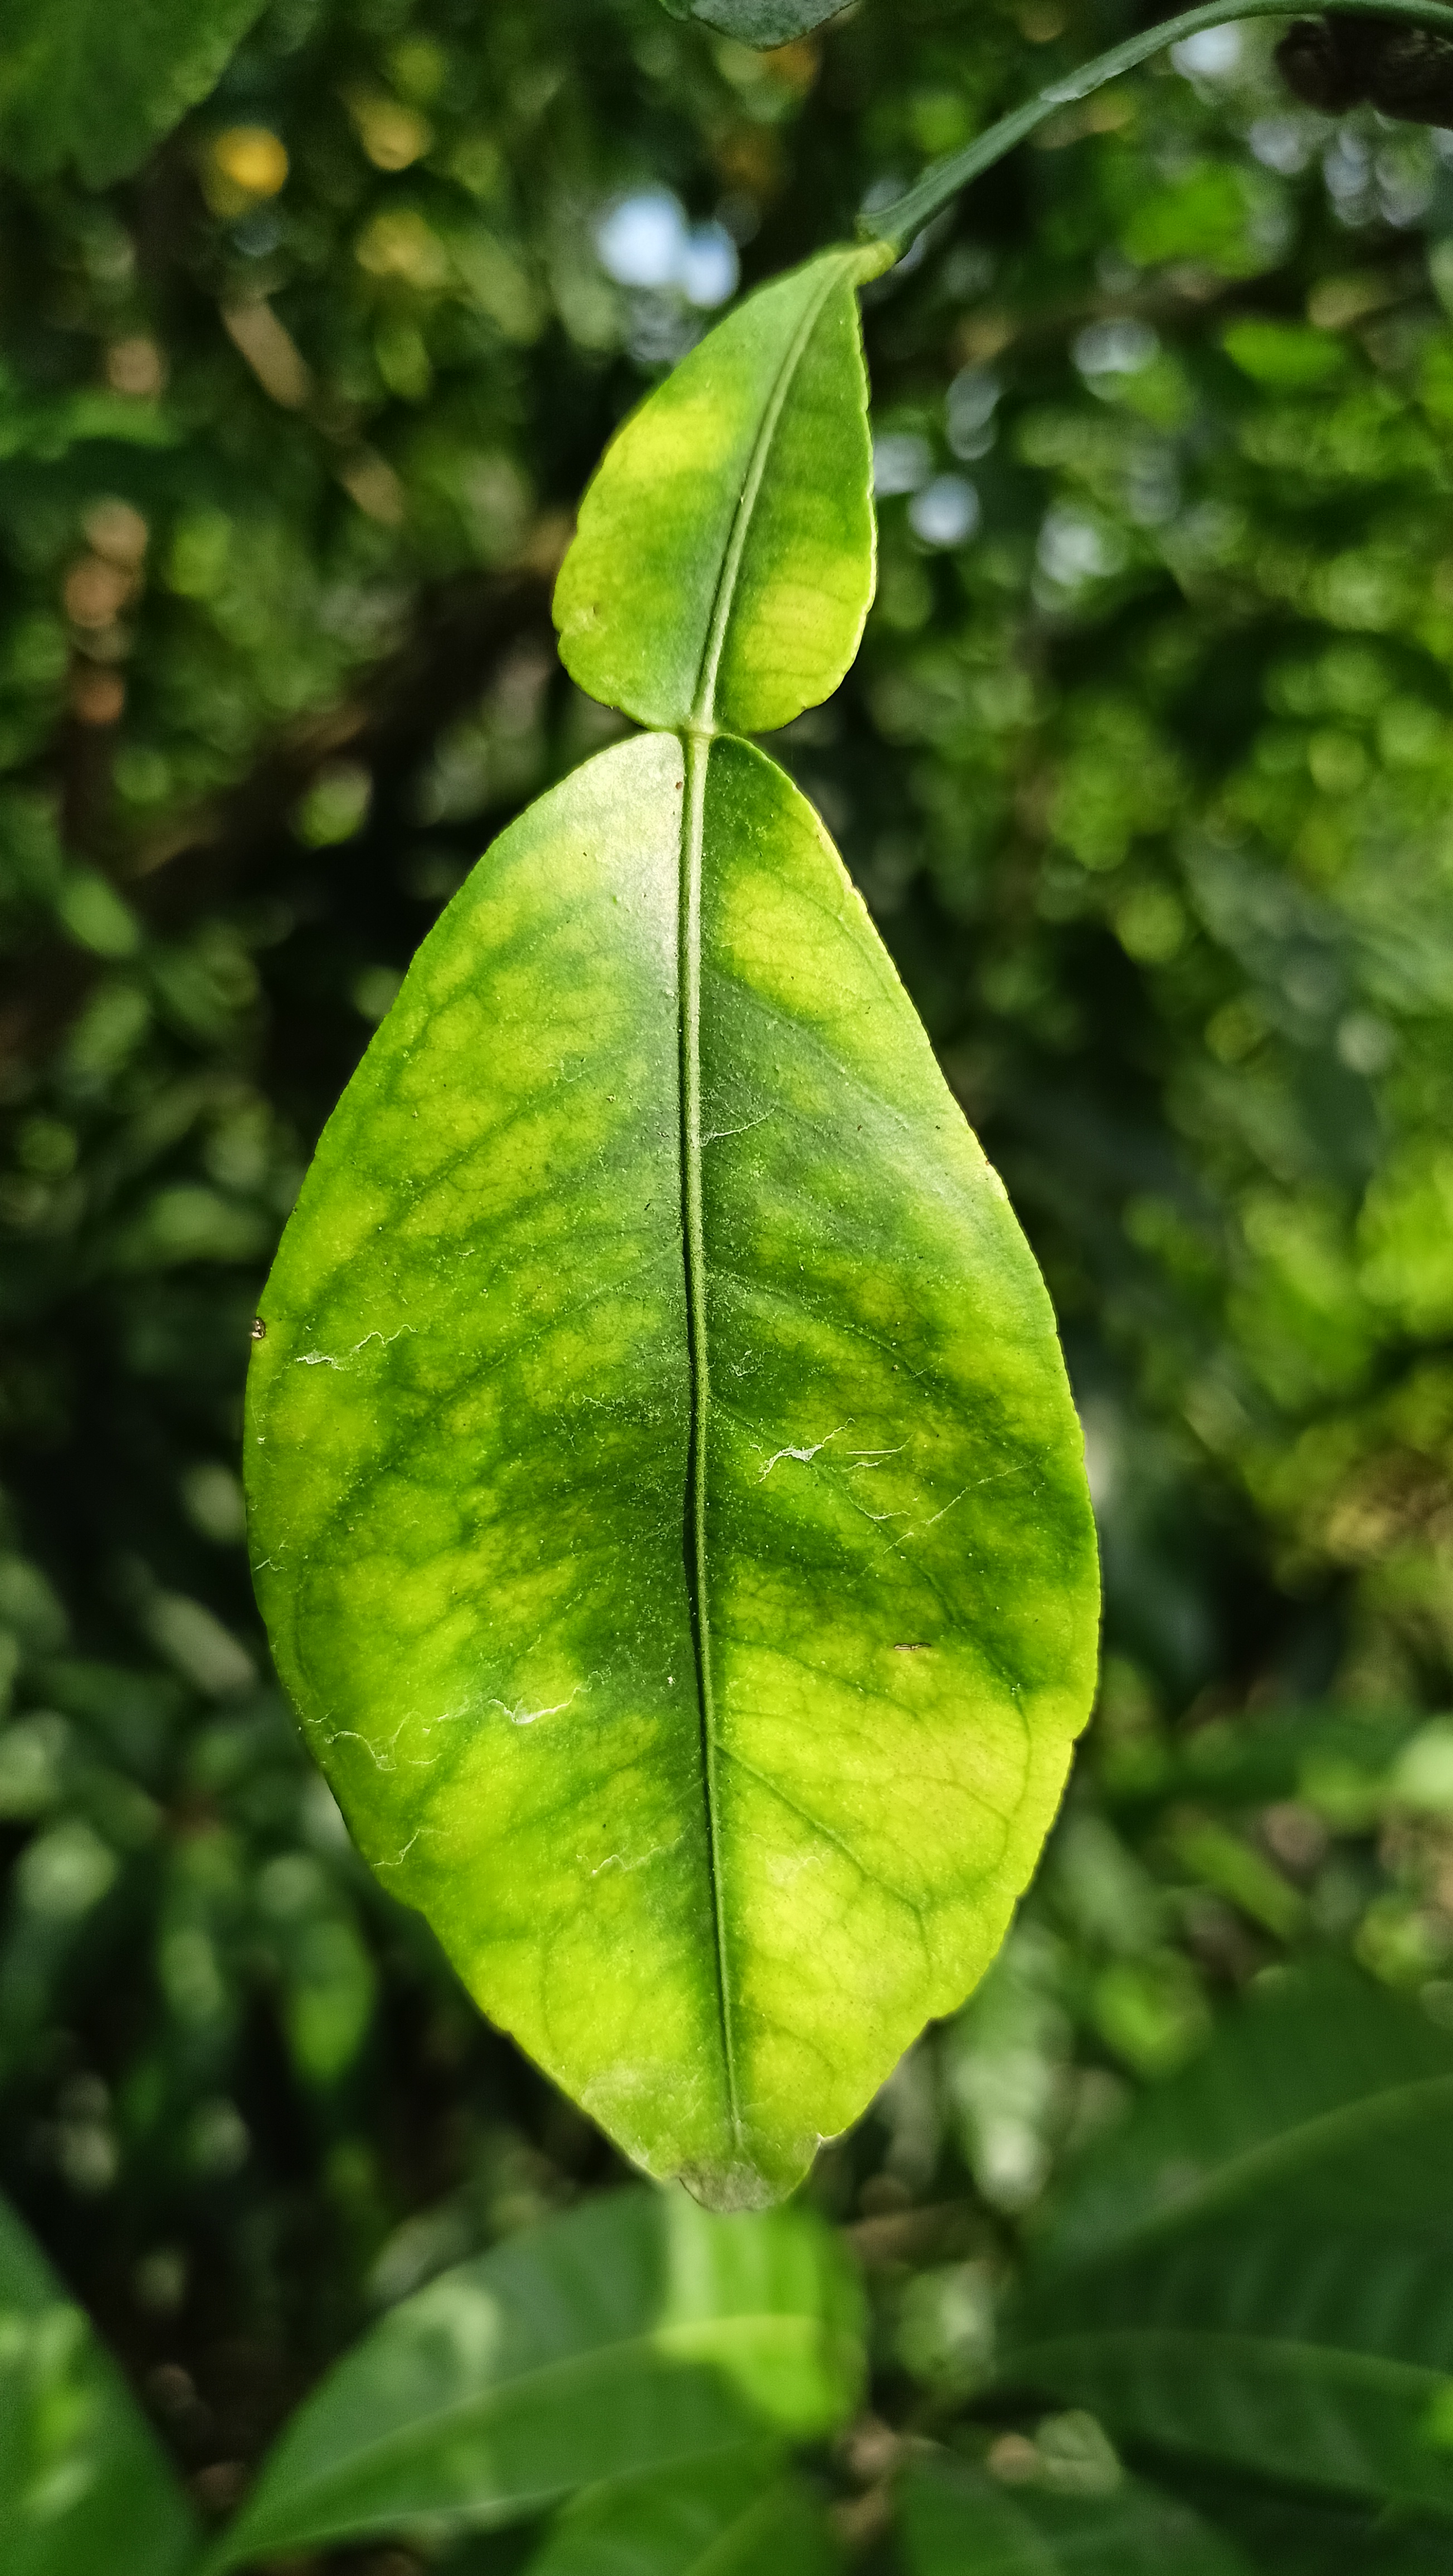
Mandarin leaf variety: Nagpuri